Climate change feedbacks

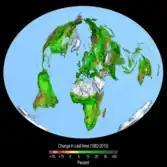
Increase in global leaf area between 1982 and 2015, which was primarily caused by the CO2 fertilization effect

Seen from below, clouds emit infrared radiation back to the surface, which has a warming effect; seen from above, clouds reflect sunlight and emit infrared radiation to space, leading to a cooling effect. Low clouds are bright and very reflective, so they lead to strong cooling, while high clouds are too thin and transparent to effectively reflect sunlight, so they cause overall warming. As a whole, clouds have a substantial cooling effect. However, climate change is expected to alter the distribution of cloud types in a way which collectively reduces their cooling and thus accelerates overall warming. While changes to clouds act as a negative feedback in some latitudes, they represent a clear positive feedback on a global scale.